The Garden of Earthly Delights

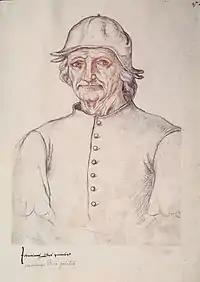
Hieronymus Bosch, in a c. 1550 drawing once thought to be a copy of a self-portrait. His age in this representation (believed to be around 60 years) has been used to estimate his date of birth, although its attribution remains uncertain.

Because only bare details are known of Bosch's life, interpretation of his work can be an extremely difficult area for academics as it is largely reliant on conjecture. Individual motifs and elements of symbolism may be explained, but so far, relating these to each other and his work as a whole has remained elusive. The enigmatic scenes depicted on the panels of the inner triptych of "The Garden of Earthly Delights" have been studied by many scholars, who have often arrived at contradictory interpretations. Analyses based on symbolic systems ranging from the alchemical, astrological, and heretical to the folkloric and subconscious have all attempted to explain the complex objects and ideas presented in the work. Until the early 20th century, Bosch's paintings were generally thought to incorporate attitudes of Medieval didactic literature and sermons. Charles De Tolnay wrote that